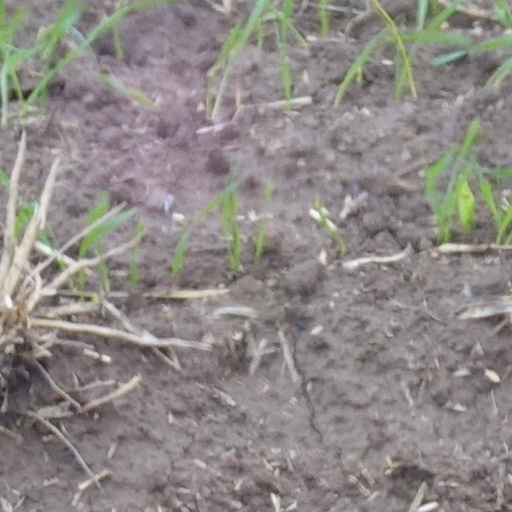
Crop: wheat